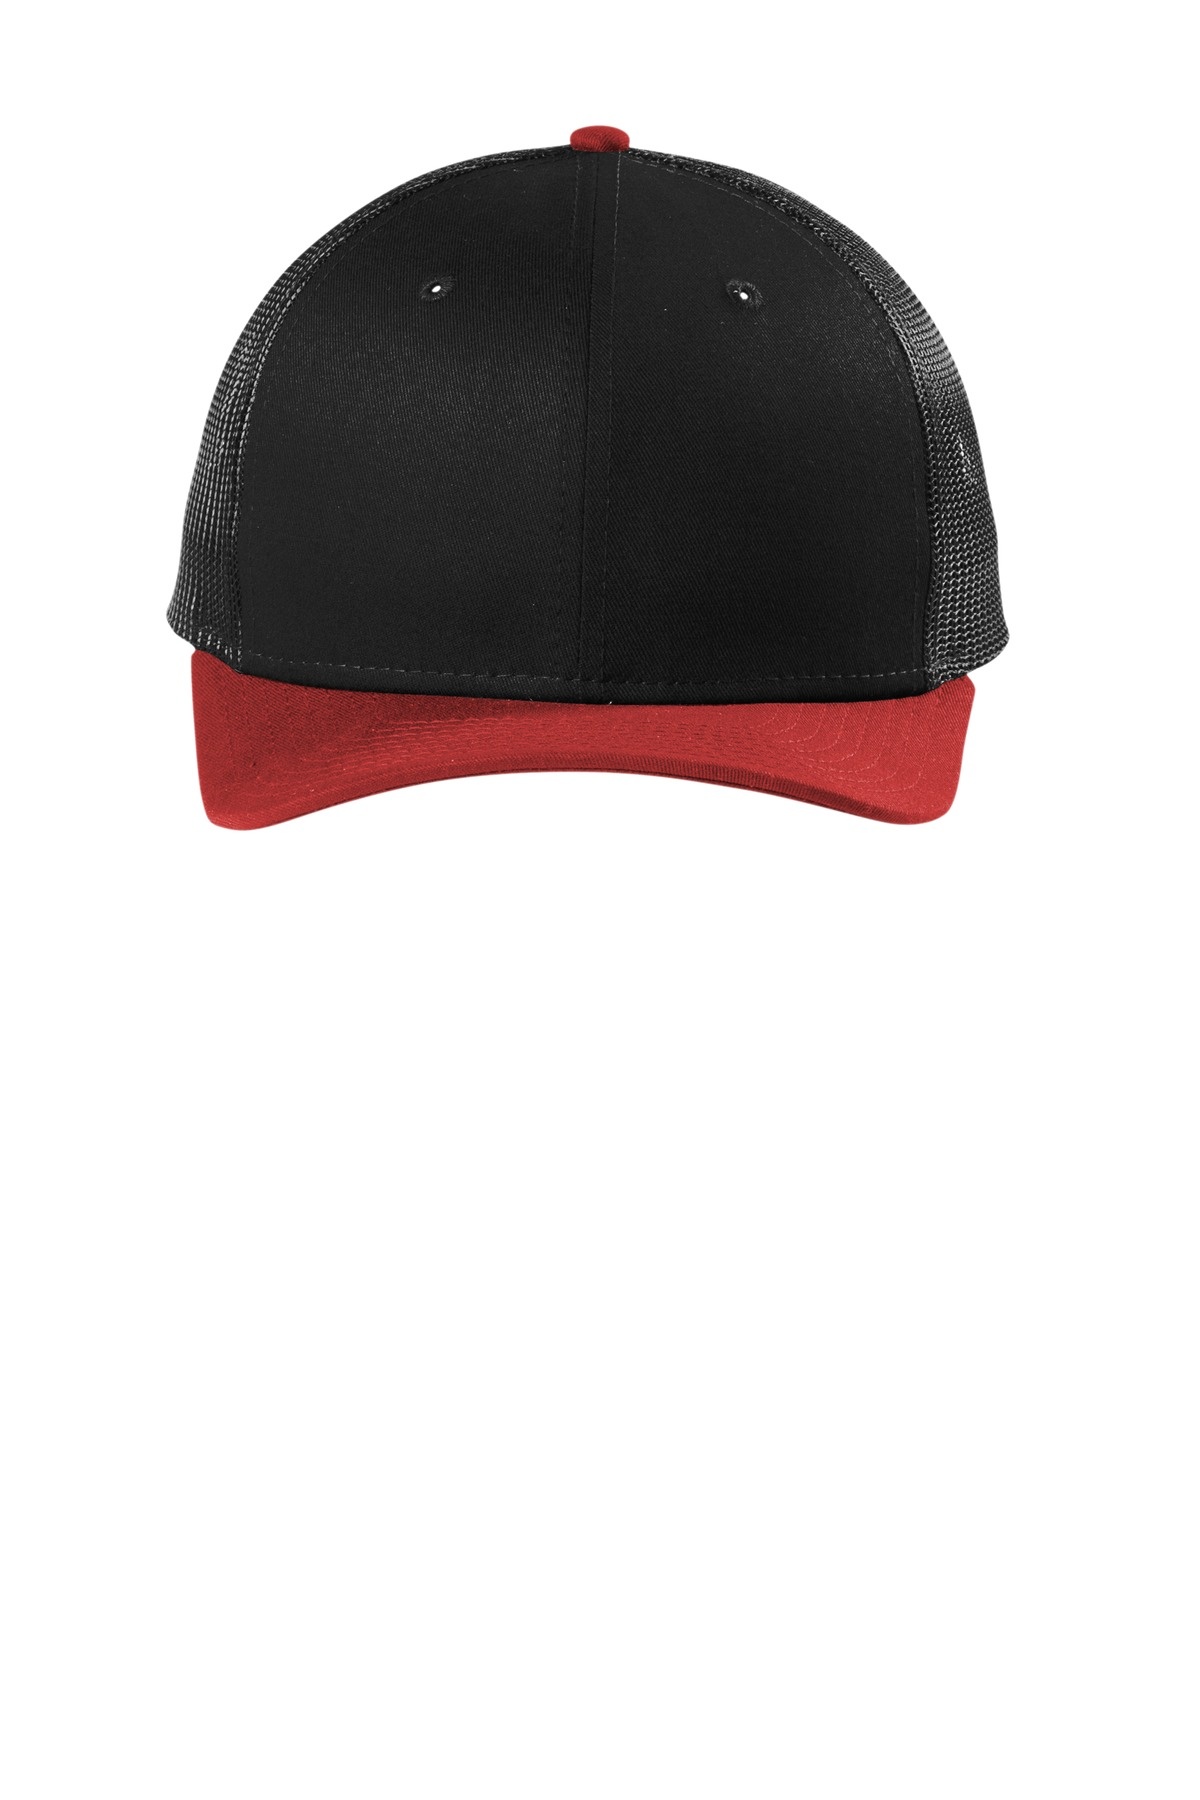
New Era Snapback Low Profile Trucker Cap (Black/ Scarlet)
Brand: NEW ERA
Introducing the New Era Snapback Low Profile Trucker Cap in Black/Scarlet, decorated by us here at Printwear. This cap is designed with a laid-back attitude, featuring soft mesh and a low profile for a casual, well-worn shape. Crafted from 100% cotton (solid) and 80/20 acrylic/wool (heather), this cap offers a structured, low-profile fit with a 7-position adjustable snap closure for a comfortable and customizable feel. It also features a vintage look with a contoured crown and precurved visor. Our Printwear decoration is the perfect addition to this classic cap, featuring screen printing for a bold and durable finish, making it ideal for promotional products like caps. We also offer embroidery, which is perfect for adding a sophisticated touch to items such as hats and polos. Our cutting-edge decoration methods, including heat seal, deboss, laser engraving, and more, allow us to turn blank items into branded or personalized products. From t-shirts and drinkware to bags and accessories, Printwear specializes in creating custom apparel and promotional products using a variety of high-quality decoration methods. Whether you're looking to promote your business, showcase your logo, or create personalized gifts, Printwear is your one-stop shop for all your promotional product needs. With our expertise and wide variety of decoration methods and products, we can help you bring your vision to life with fast turnaround times and top-notch quality. Choose Printwear and let us bring your ideas to life, one stunning masterpiece at a time.
Category: Apparel & Accessories > Clothing Accessories > Hats > Trucker Hats